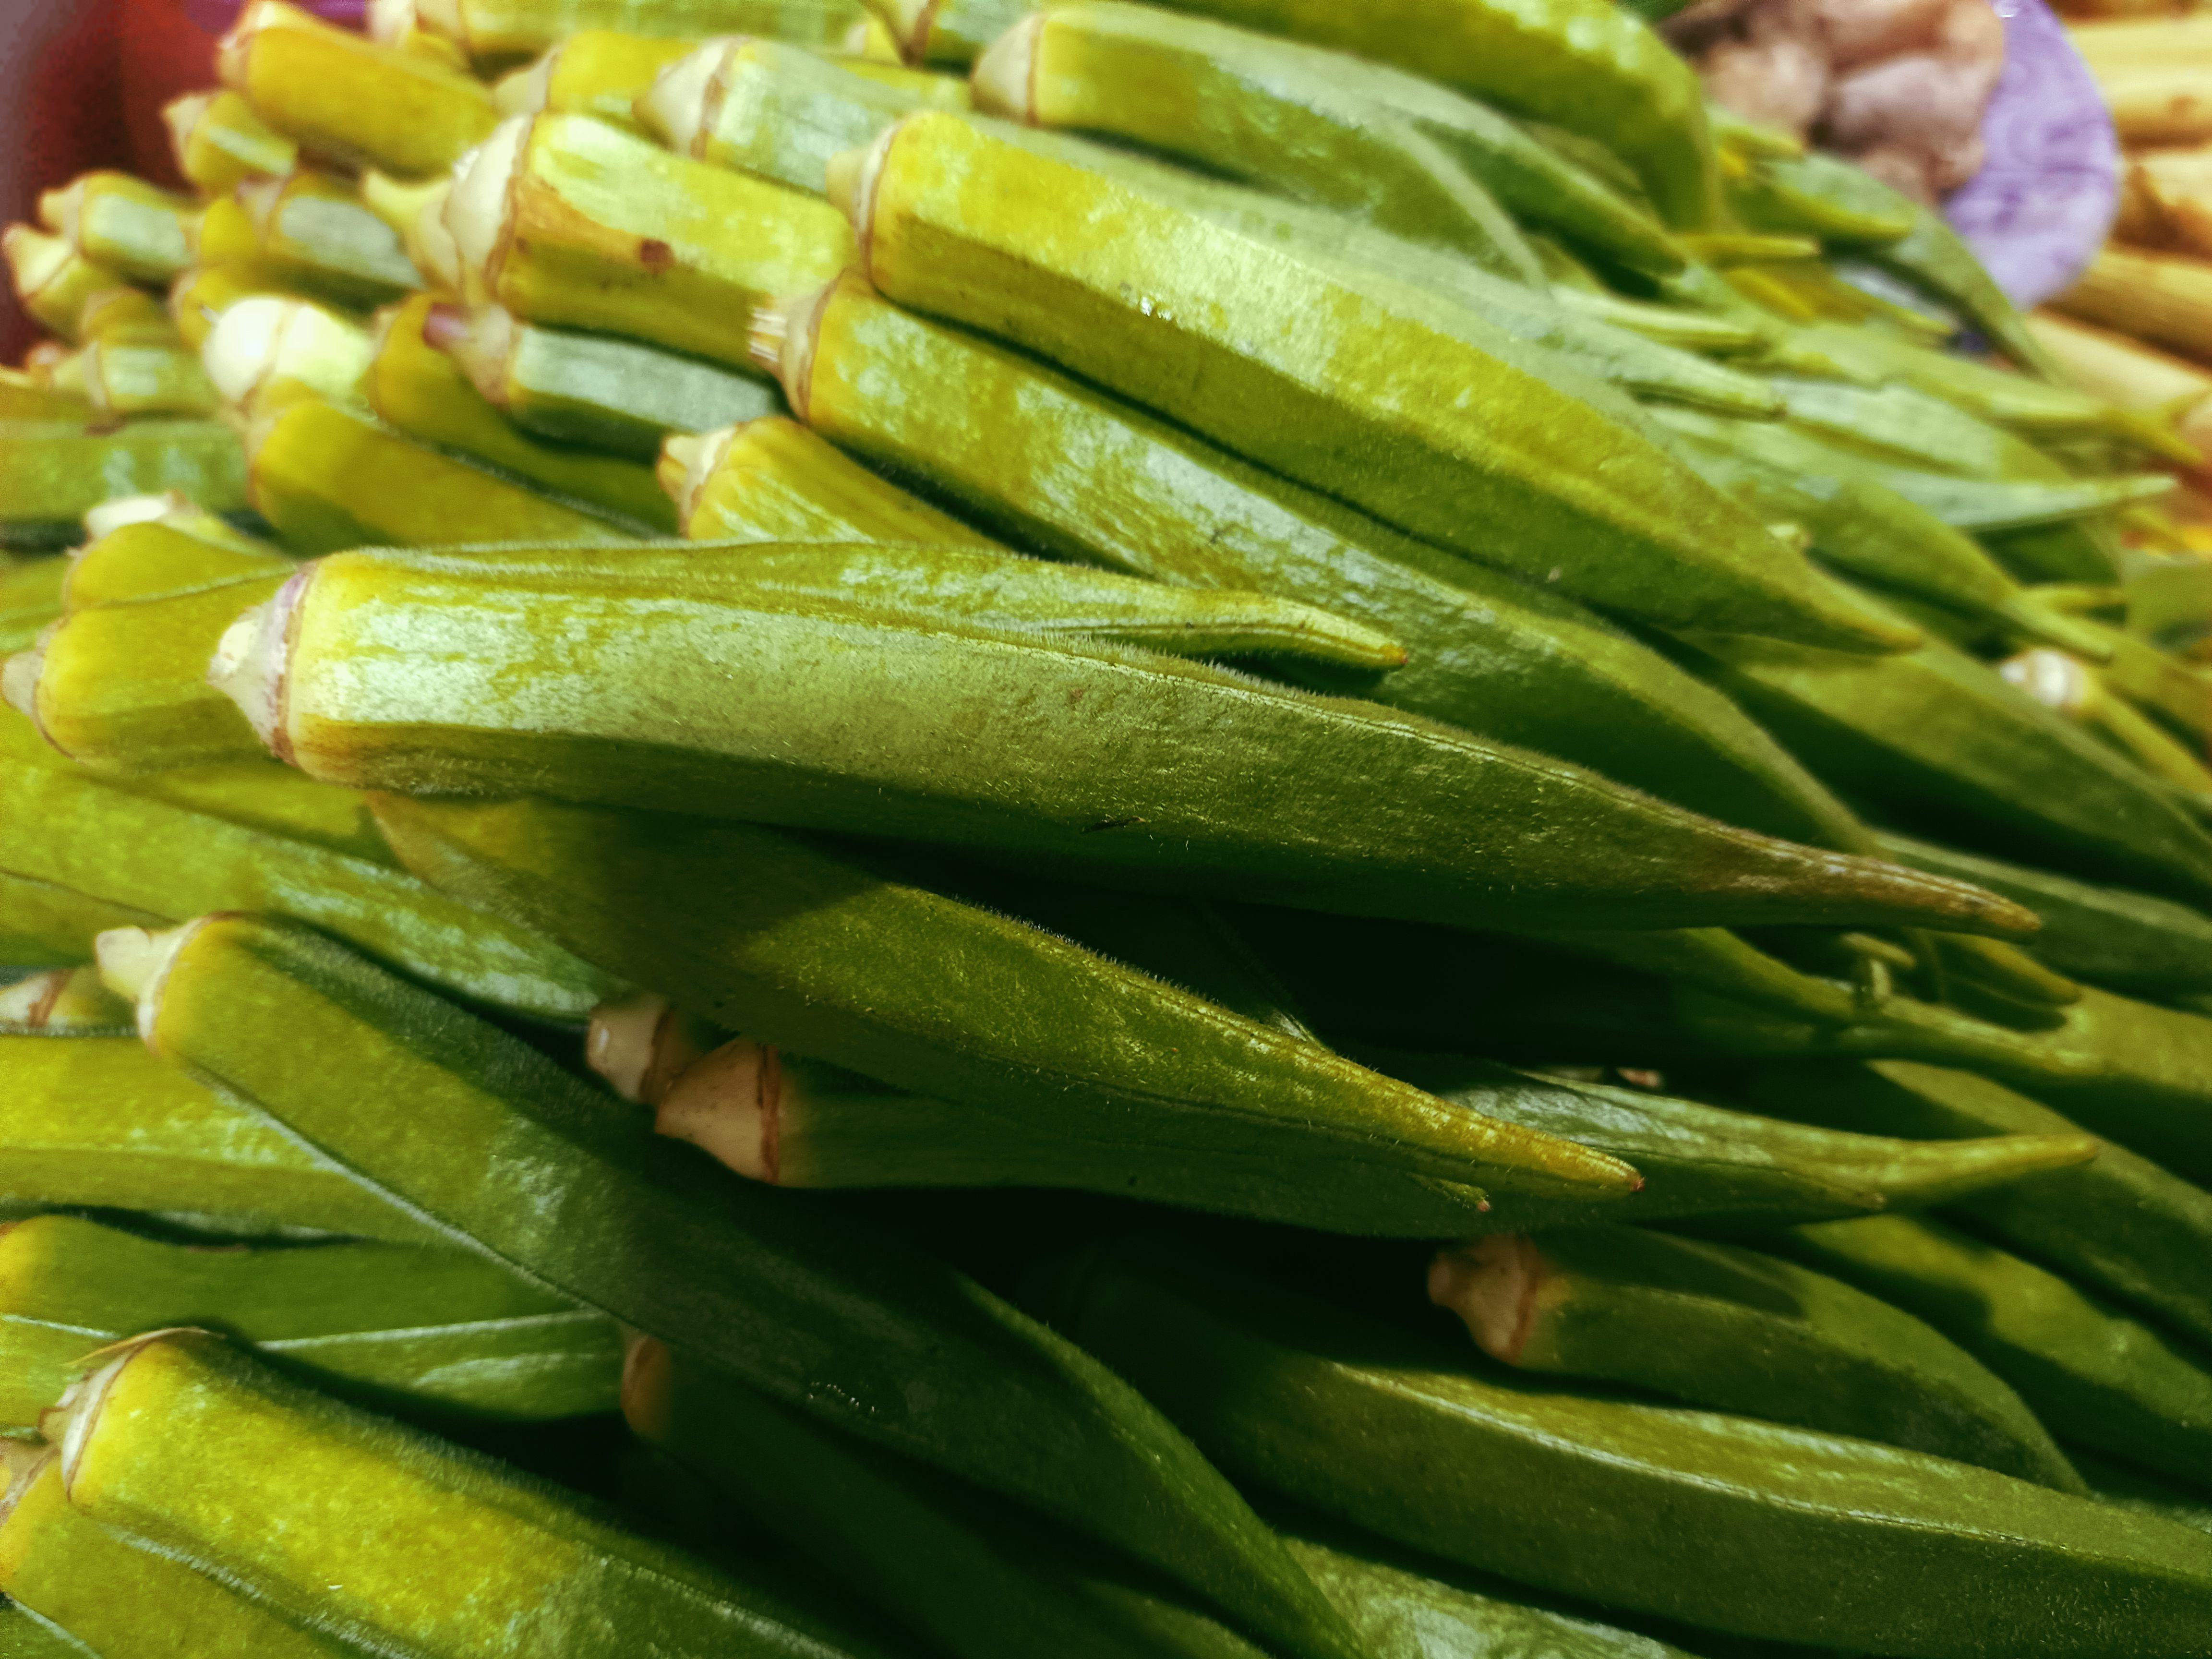
Label: Abelmoschus esculentus